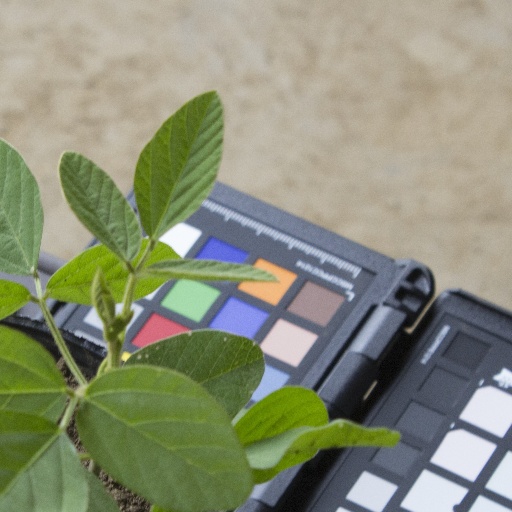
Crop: soybean